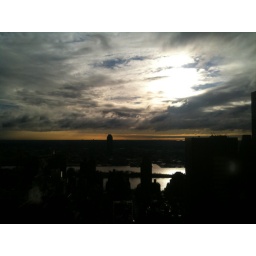
taken from the window at work. the tall building in the background (across the river) is the citicorp building in long island city.